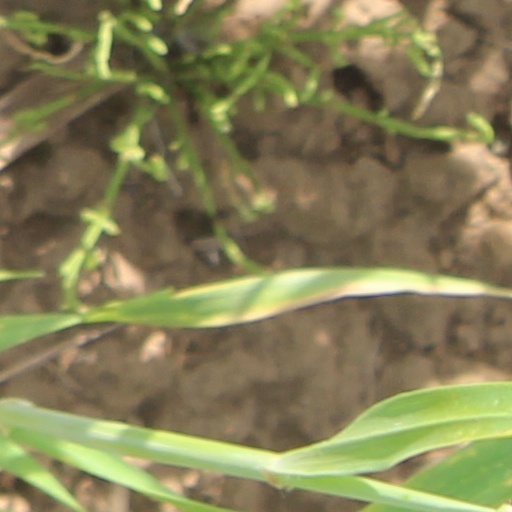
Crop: wheat